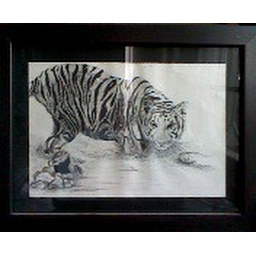
A black gel ink pen sketch of a Tiger tring to catch fish in a shallow stream .